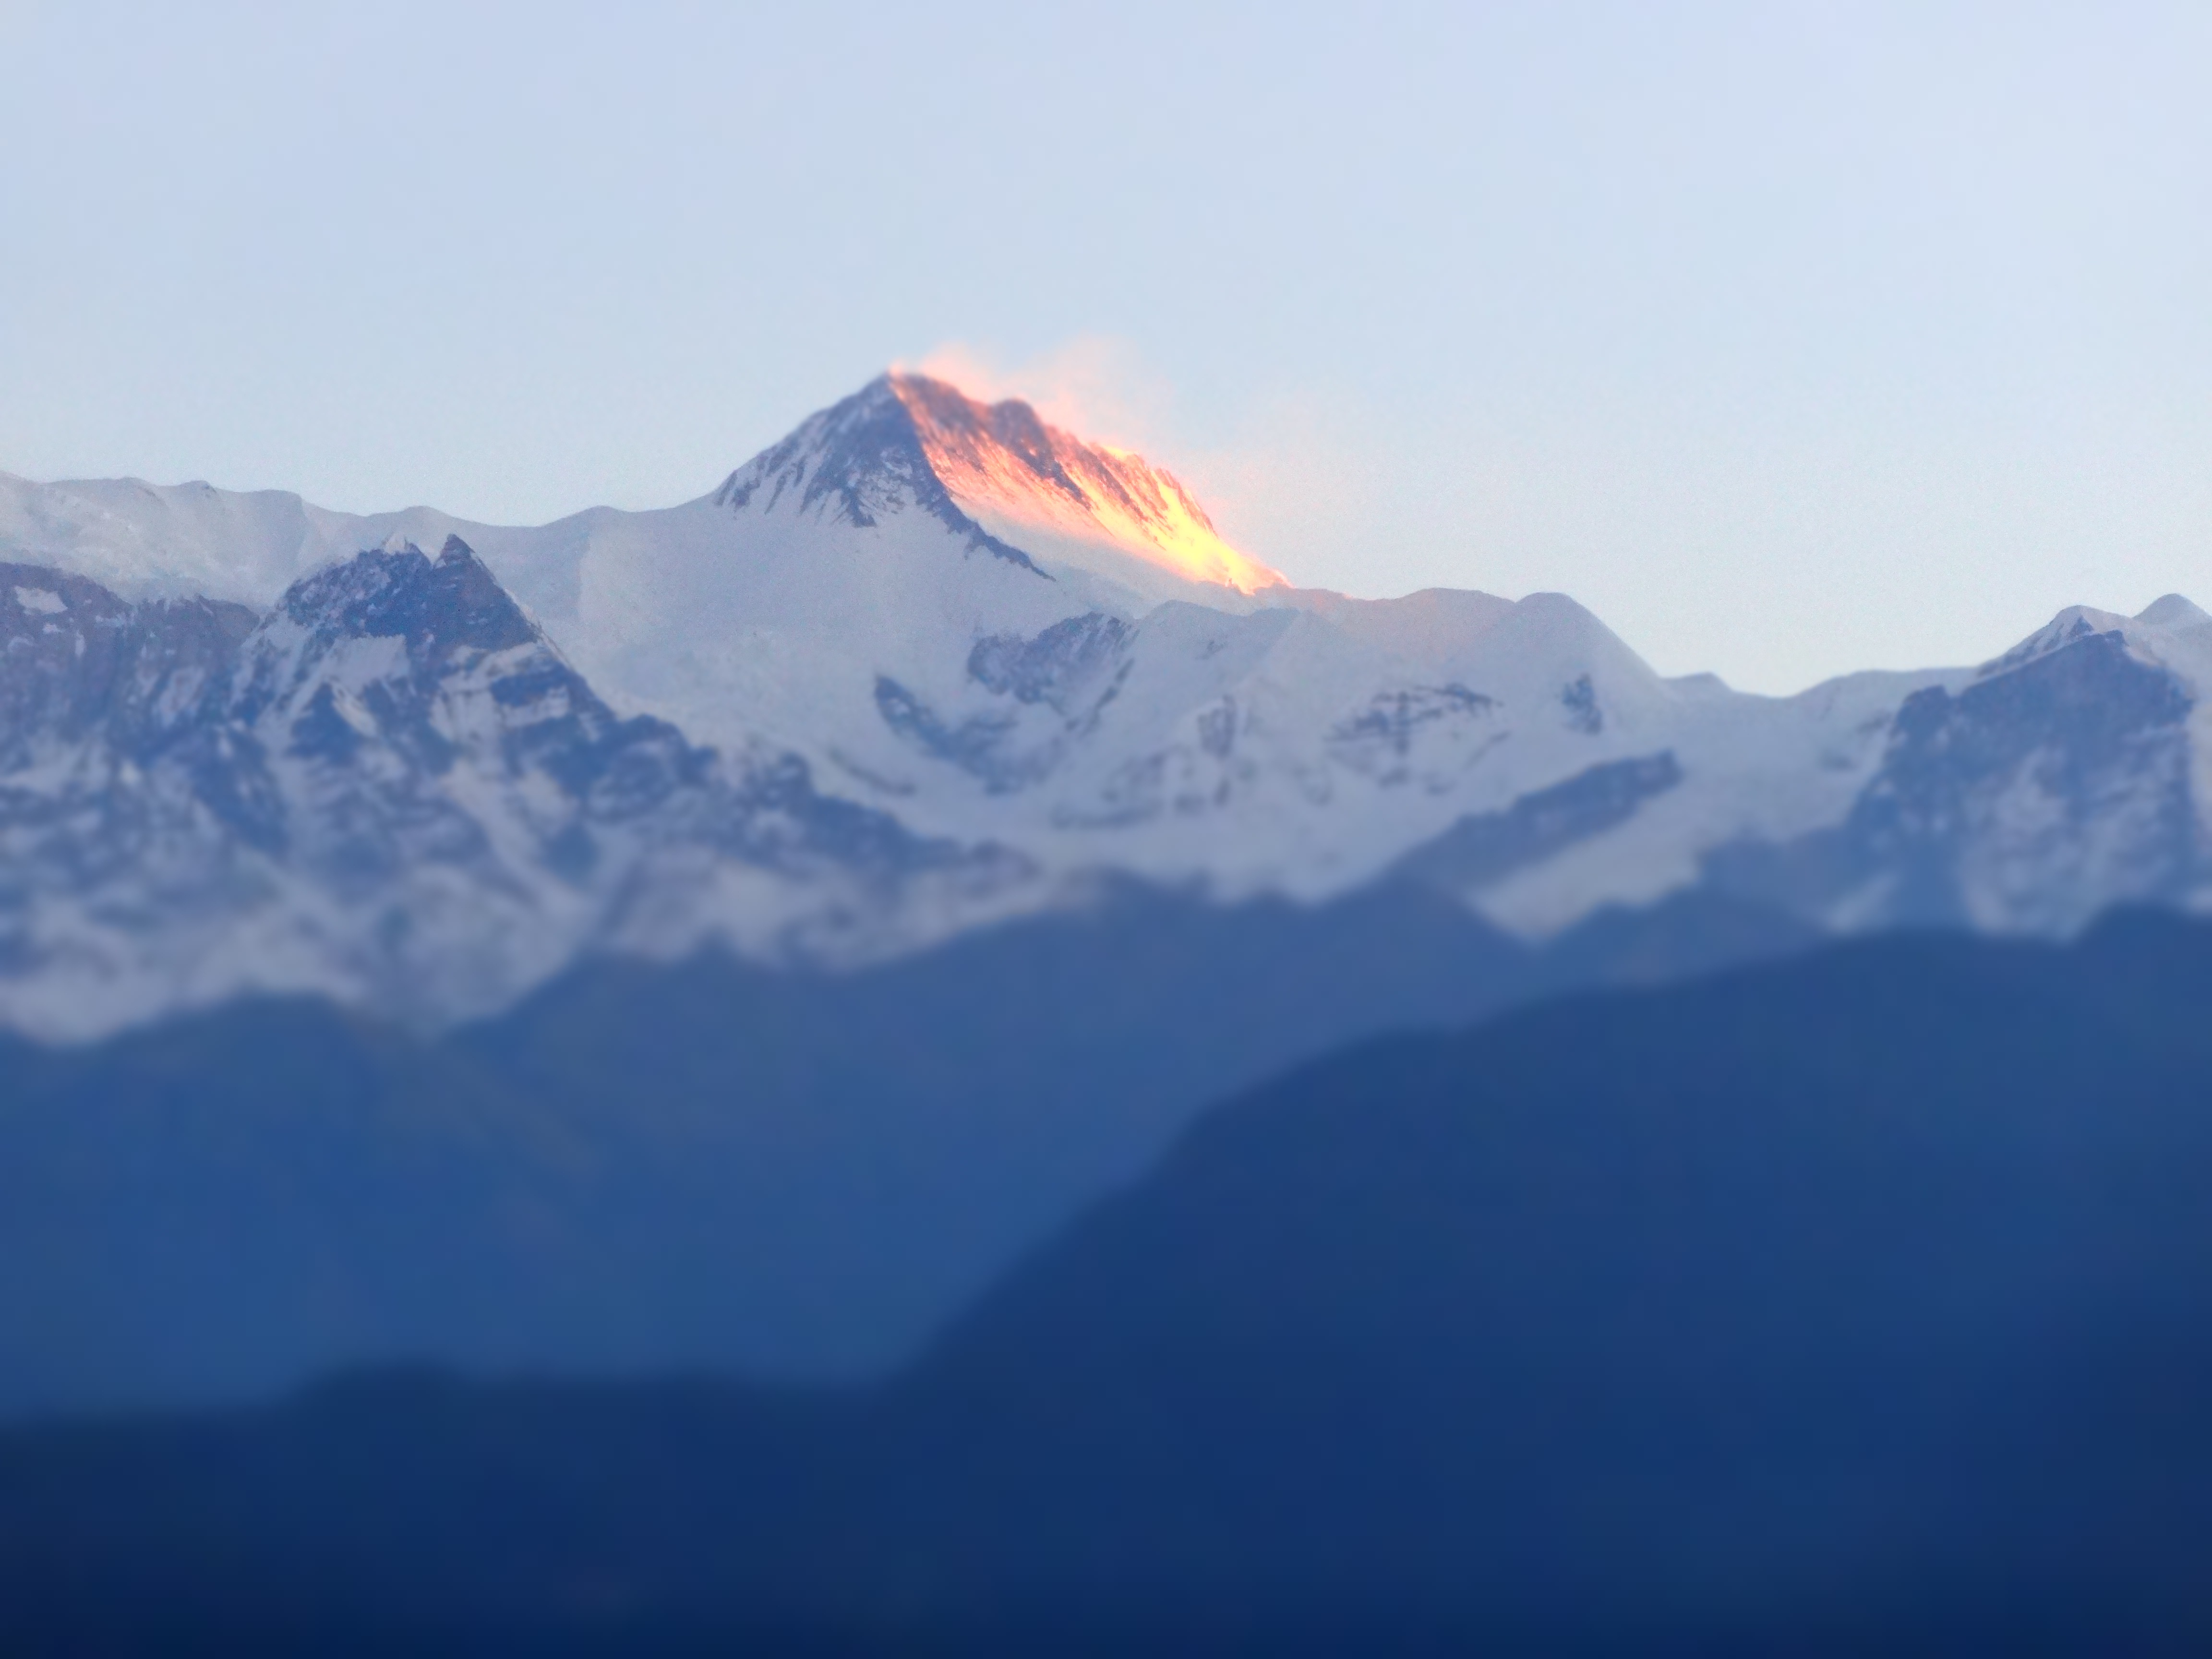
nature, mountain, snow, sunrise, dawn, mountain range, summit, nepal, mountains, plateau, himalayas, landform, stratovolcano, geographical feature, atmospheric phenomenon, mountainous landforms, geological phenomenon, volcanic landform, porkara, mountain use